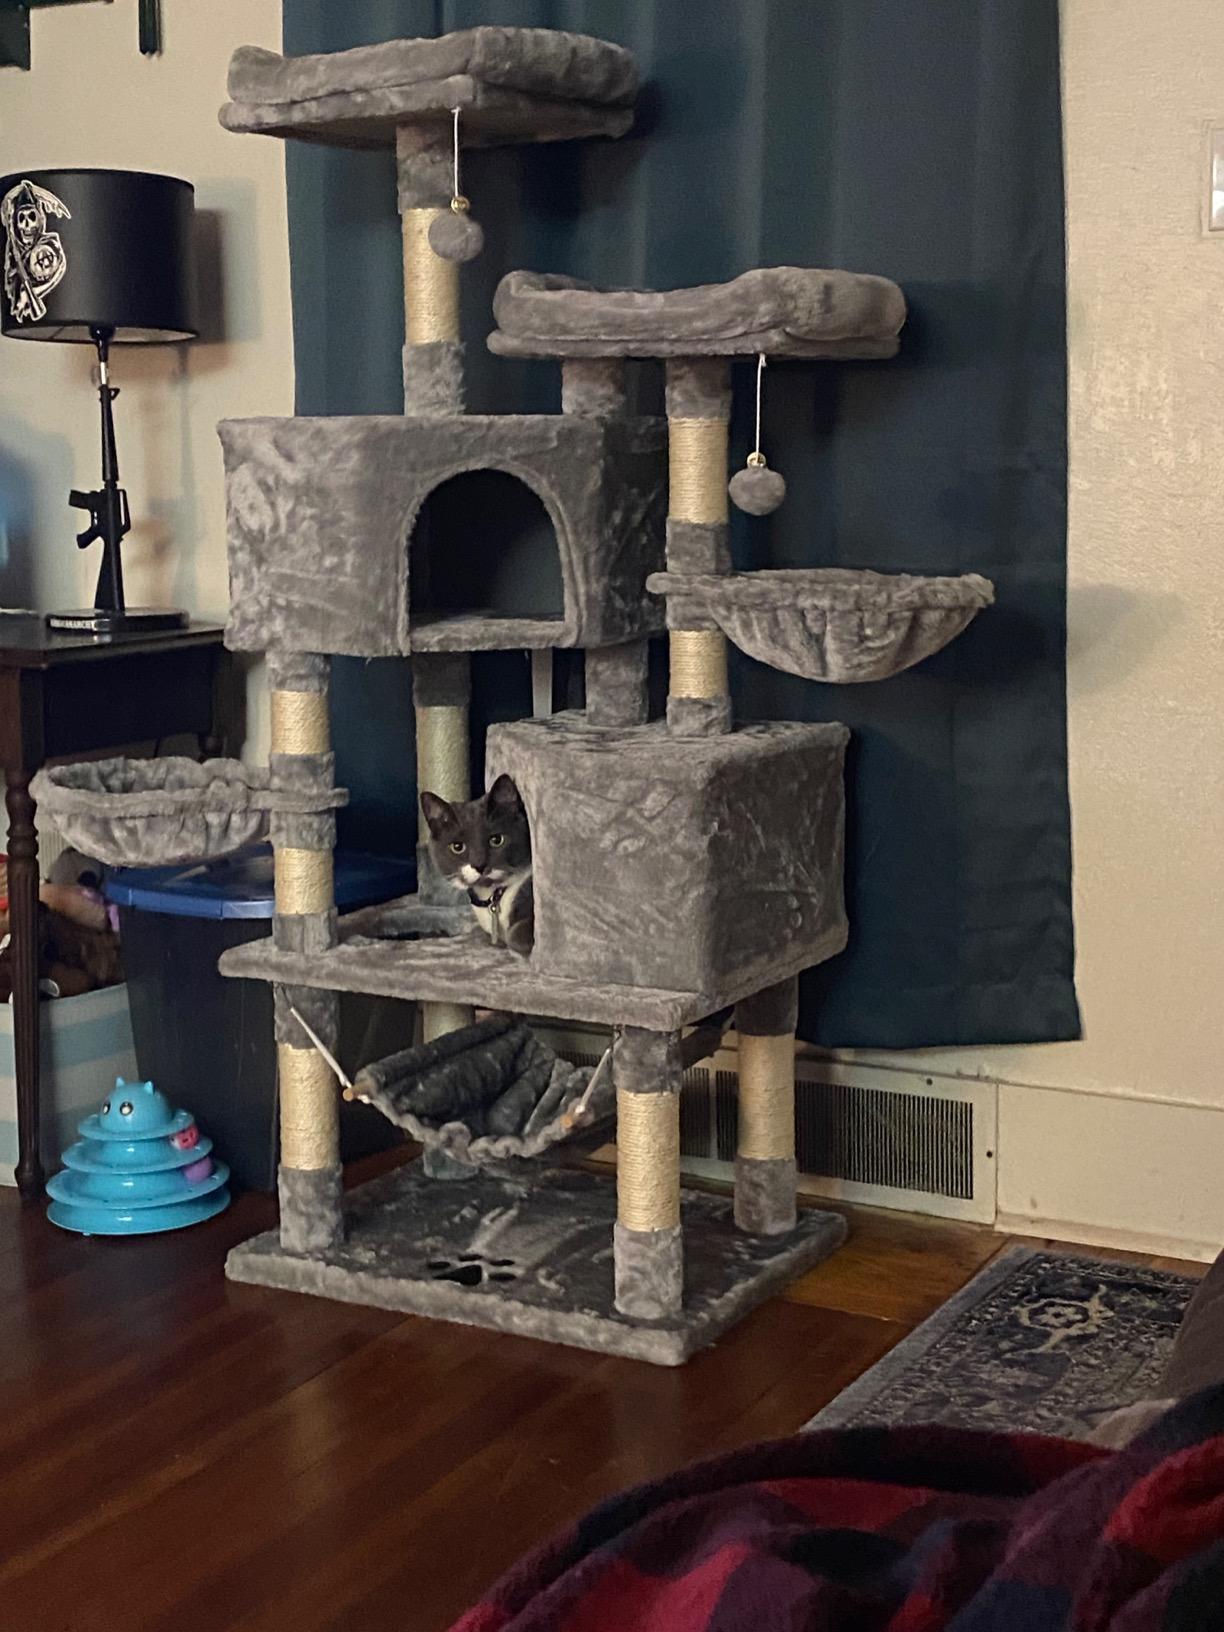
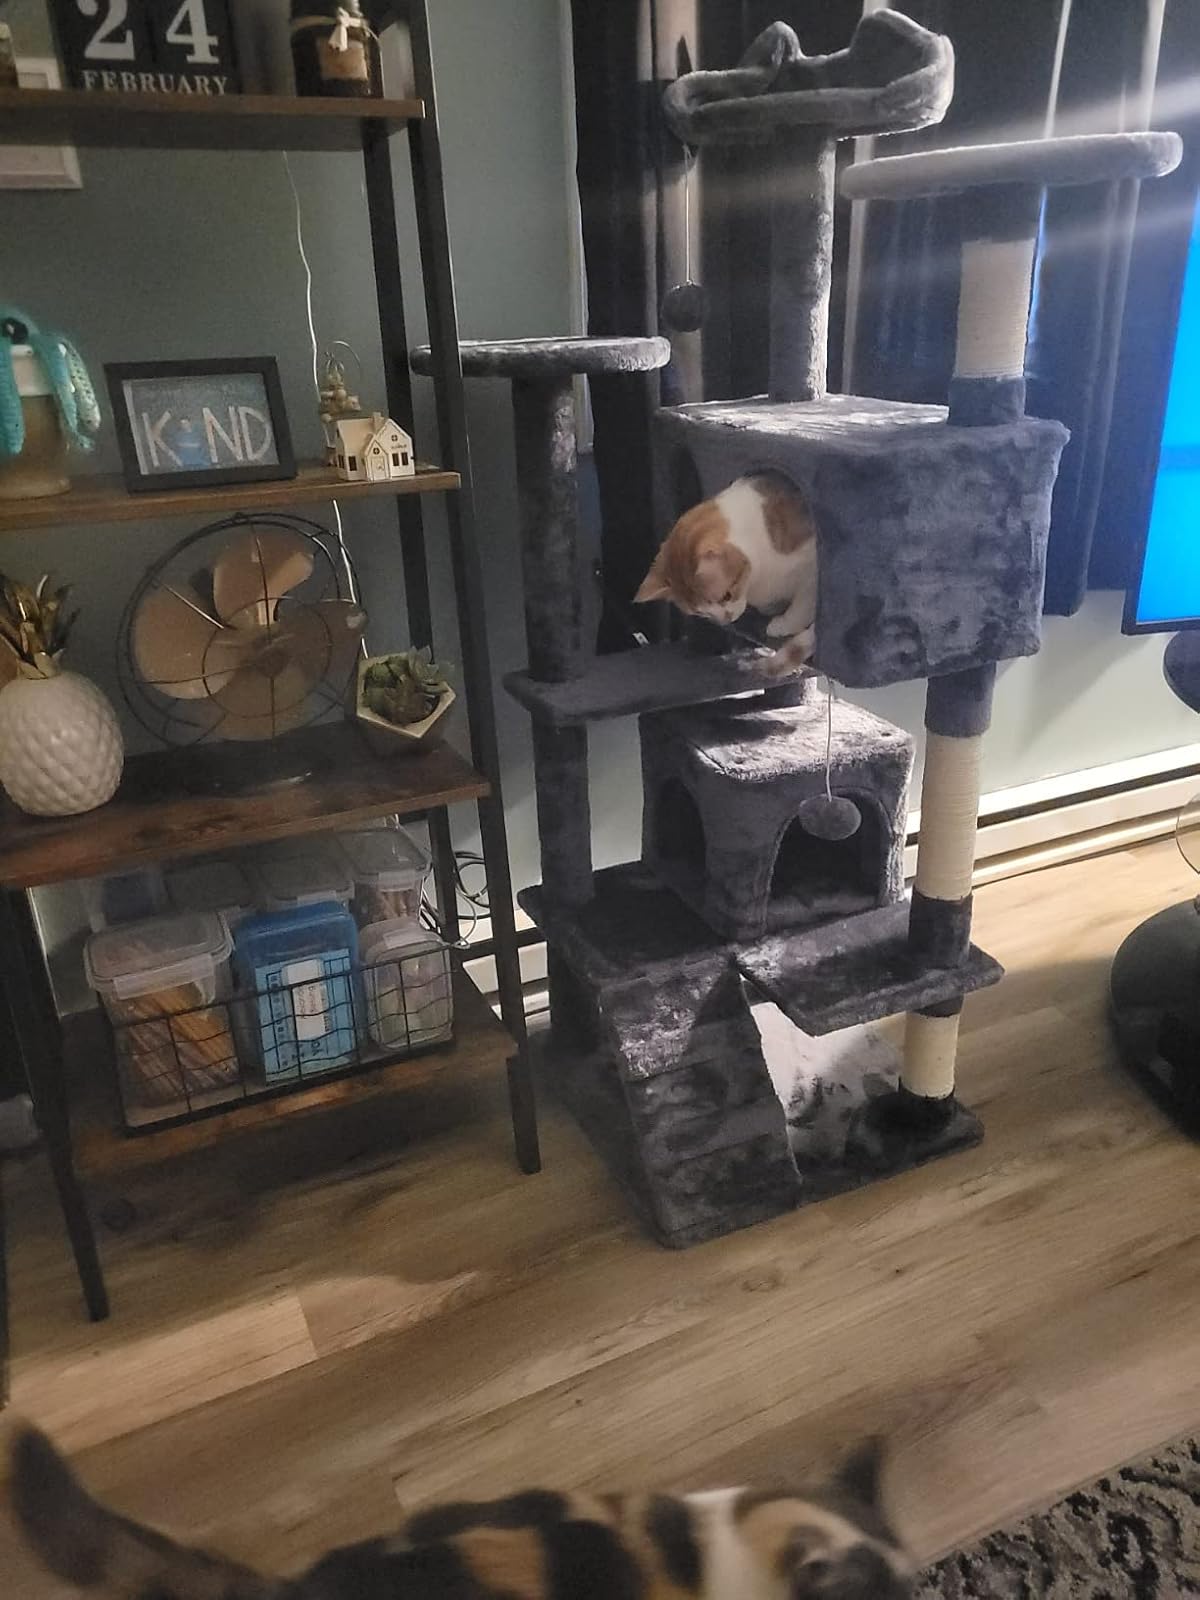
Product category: items_cat tree
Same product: no